Hydroxyprogesterone caproate

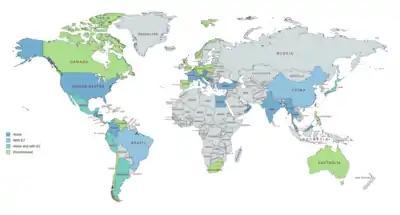
Known availability of hydroxyprogesterone caproate in countries throughout the world (as of August 2018). Alone is hydroxyprogesterone caproate as a standalone medication. With E2 is in combination with an estradiol ester. Discontinued is no longer available.

Hydroxyprogesterone caproate is marketed in the United States and throughout Europe, Asia, and Central and South America. It is not available in Canada, the United Kingdom, New Zealand, or South Africa, and only veterinary formulations are available in Australia. Hydroxyprogesterone caproate is also marketed in combination with estradiol valerate as a combined injectable contraceptive in a number of countries including in South America, Mexico, Japan, and China. It has been marketed as an injectable preparation in combination with estradiol benzoate in some countries as well.